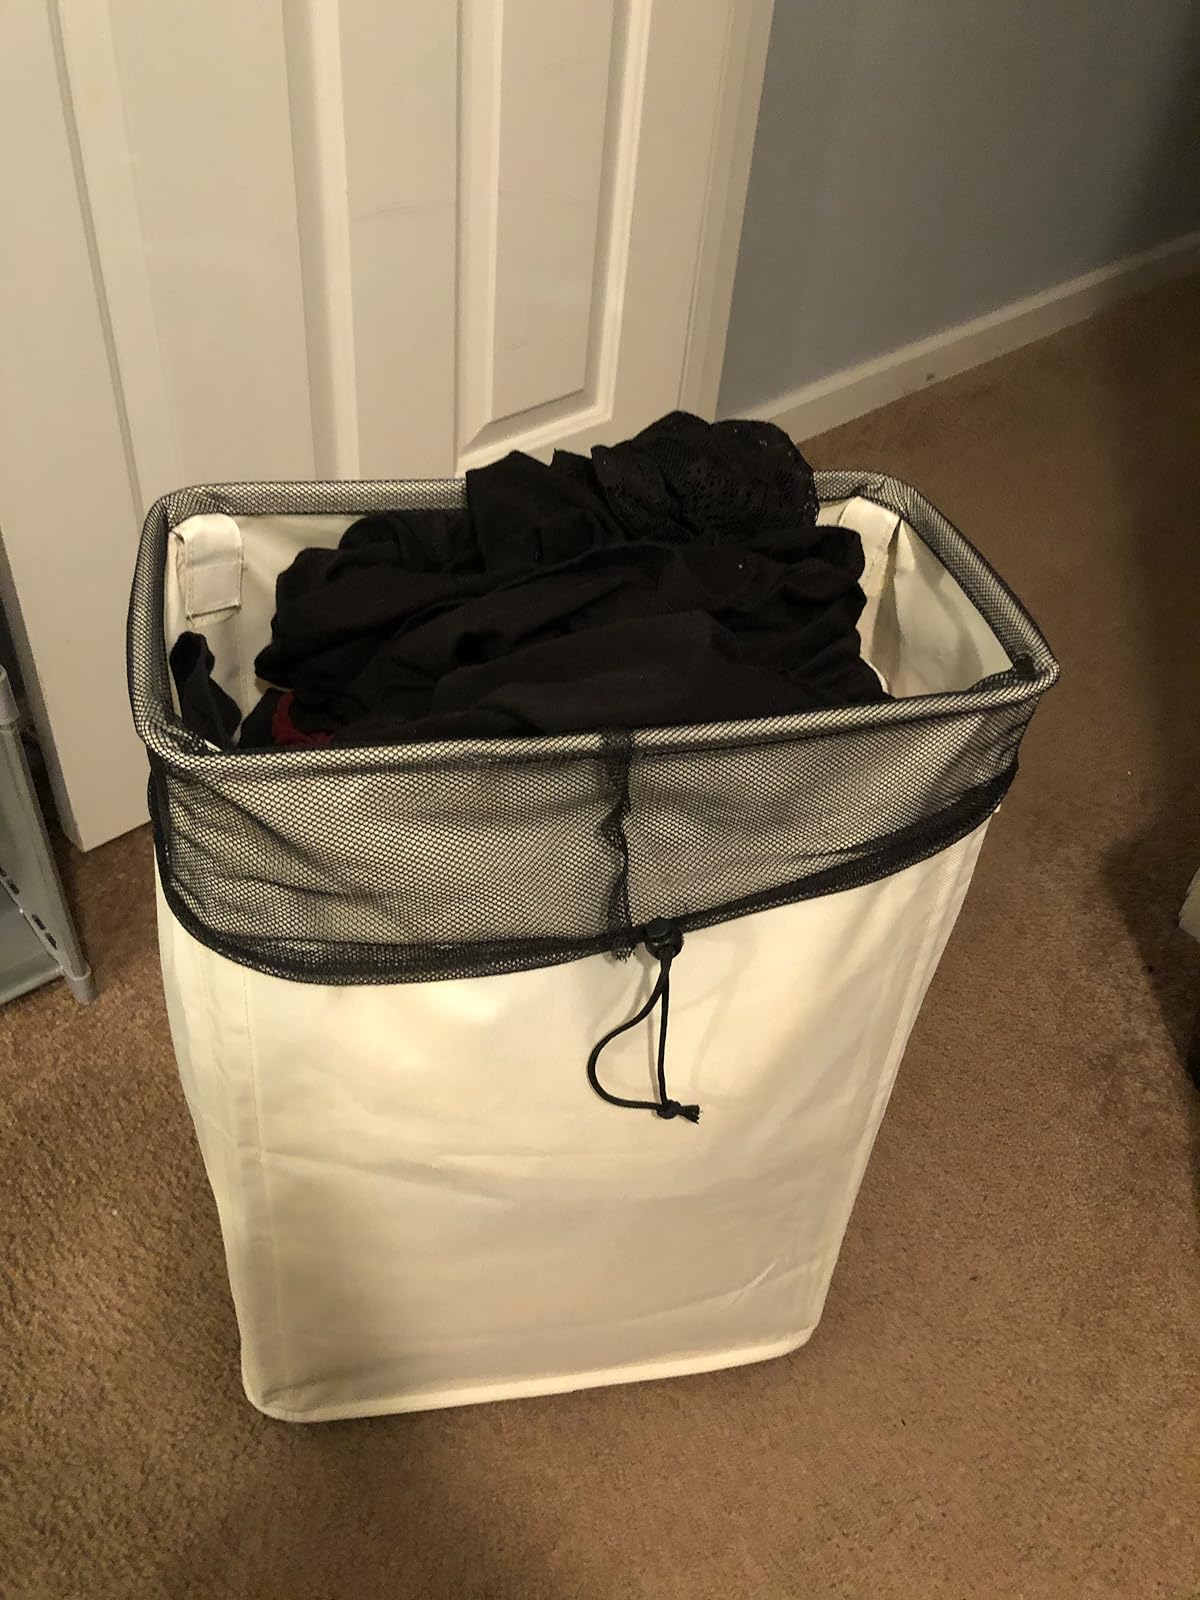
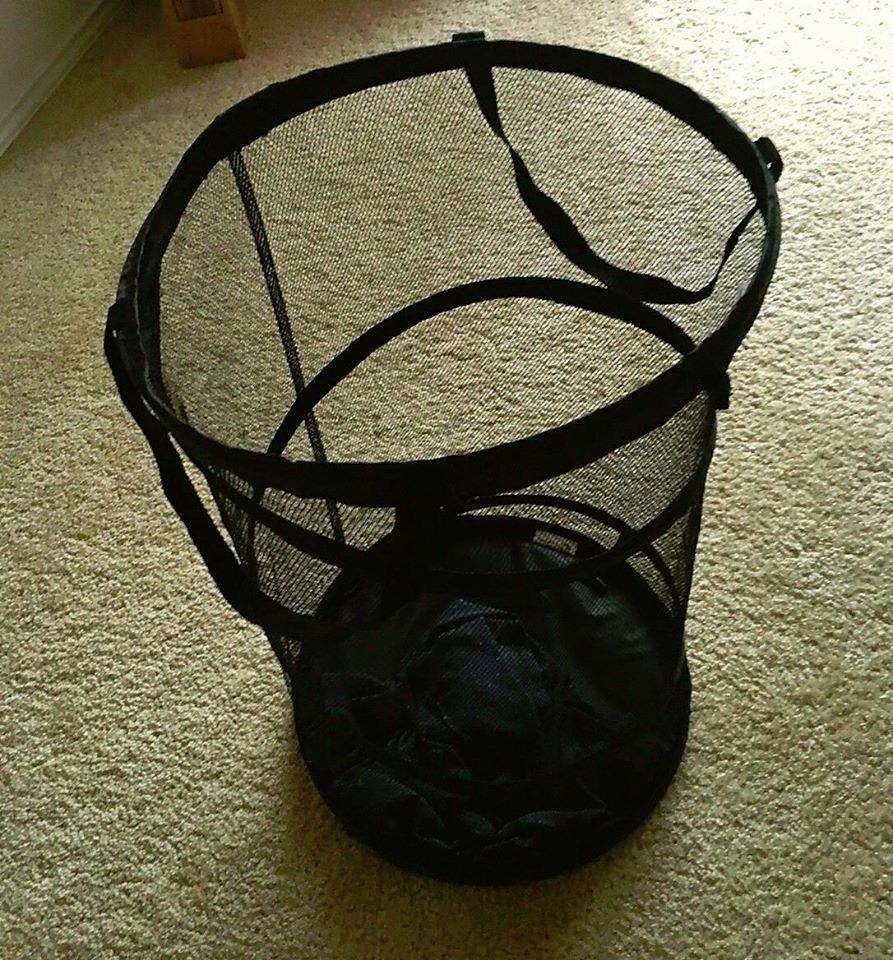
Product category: items_hamper
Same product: no